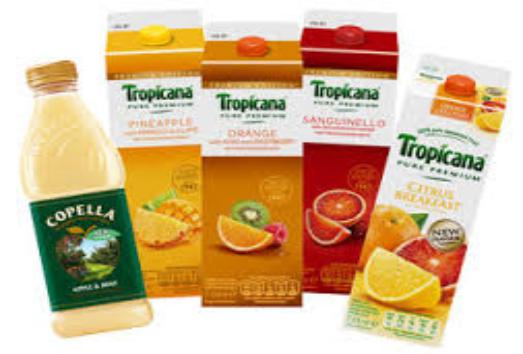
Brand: copella
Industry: Food